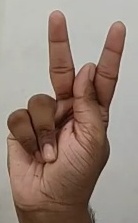
ASL sign: K